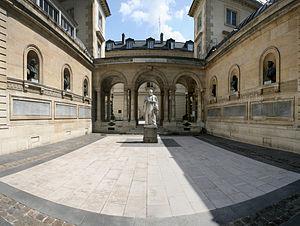
Un panorama du Collège de France
Le Collège de France, anciennement nommé Collège royal, est un grand établissement d'enseignement et de recherche, institué par François Iᵉʳ en 1530. Il est situé place Marcelin-Berthelot dans le 5ᵉ arrondissement de Paris, au cœur du Quartier latin.
Jean Boulenger, ou Bulenger, né après 1550, à Poissy mort à Paris en 1636, est un mathématicien membre du collège royal à compter de 1607 en remplacement d'Henri de Monantheuil. Il est précepteur de Louis de Bourbon, comte de Soissons.
Henri de Monantheuil, ou Henricus Monantholius, né à Reims en Champagne en 1536, mort à Paris en 1606, est un mathématicien et un médecin français, qui enseigna au Collège royal dès 1573 et fut également doyen de la Faculté de Médecine de Paris. Élève de Ramus au Collège de Presle, il fut le maître d’Arithmétique & de Géométrie de Jacques-Auguste de Thou.
Le Quartier latin se situe sur la rive gauche de la Seine à Paris dans le 5ᵉ arrondissement et dans le nord et l'est du 6ᵉ arrondissement, avec pour cœur historique la Sorbonne.